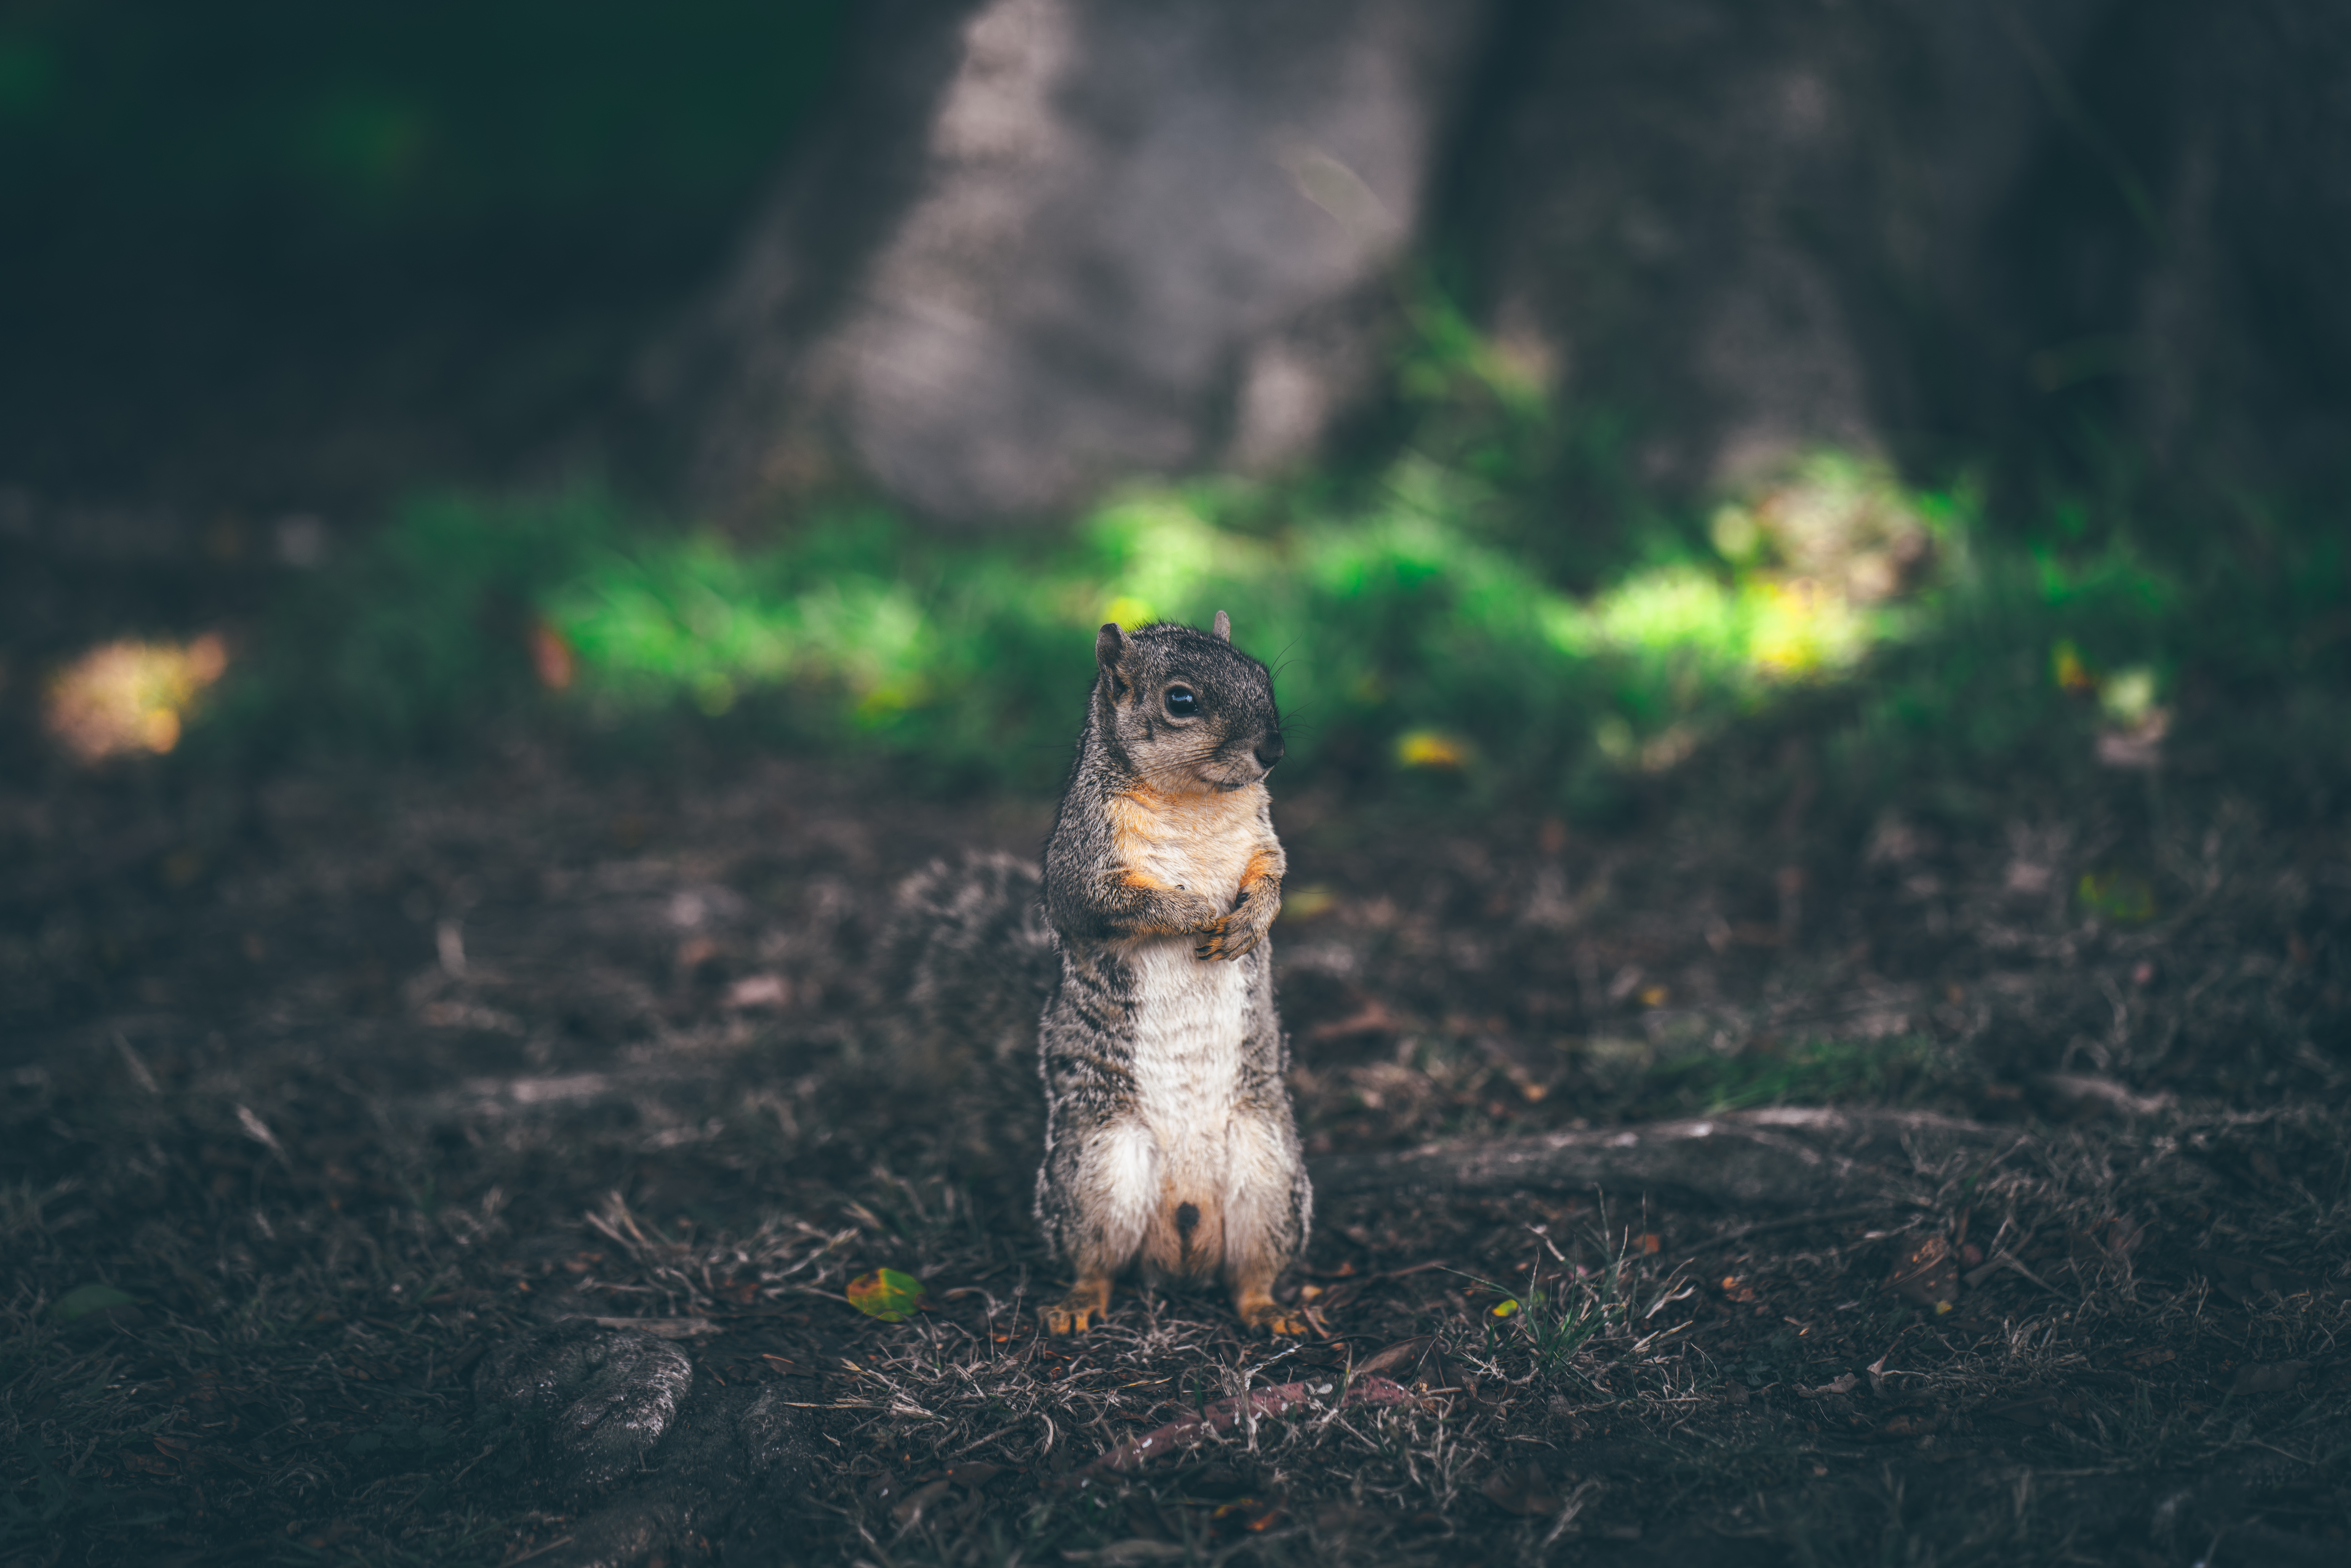
green, wildlife, grass, snout, organism, adaptation, photography, plant, night, fawn, forest